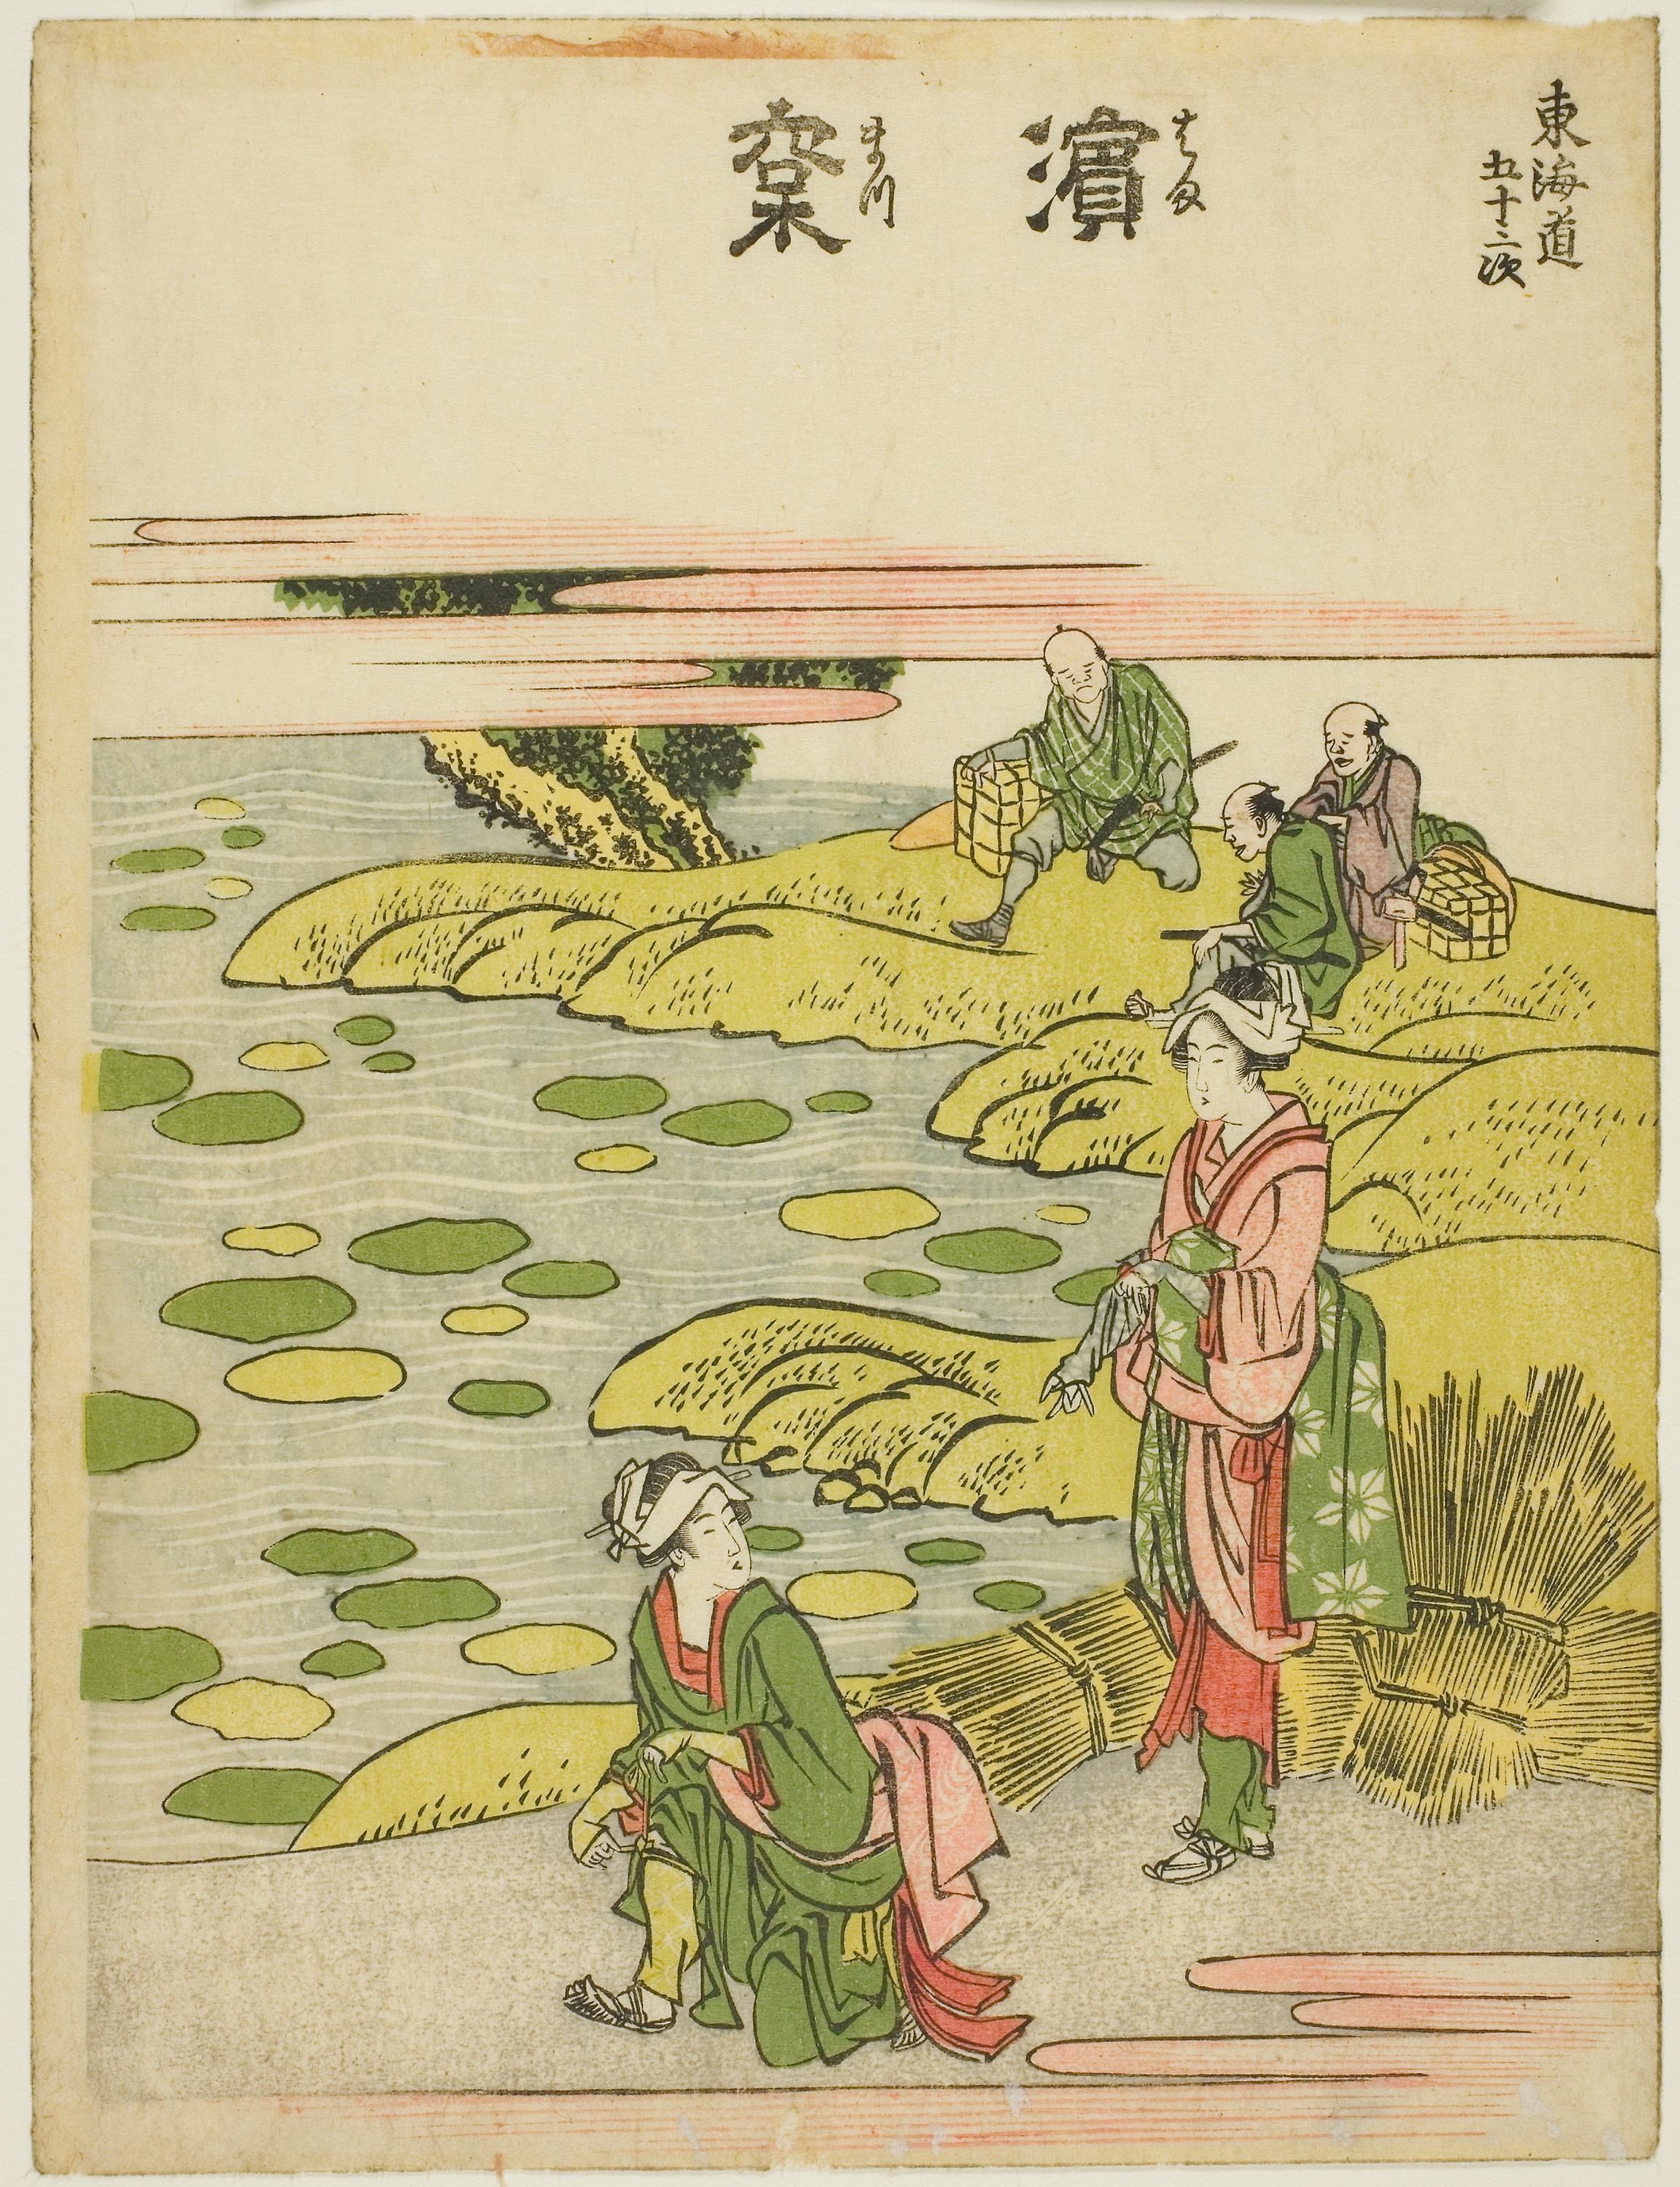
botany, illustration, organism, art, painting, plant, fictional character